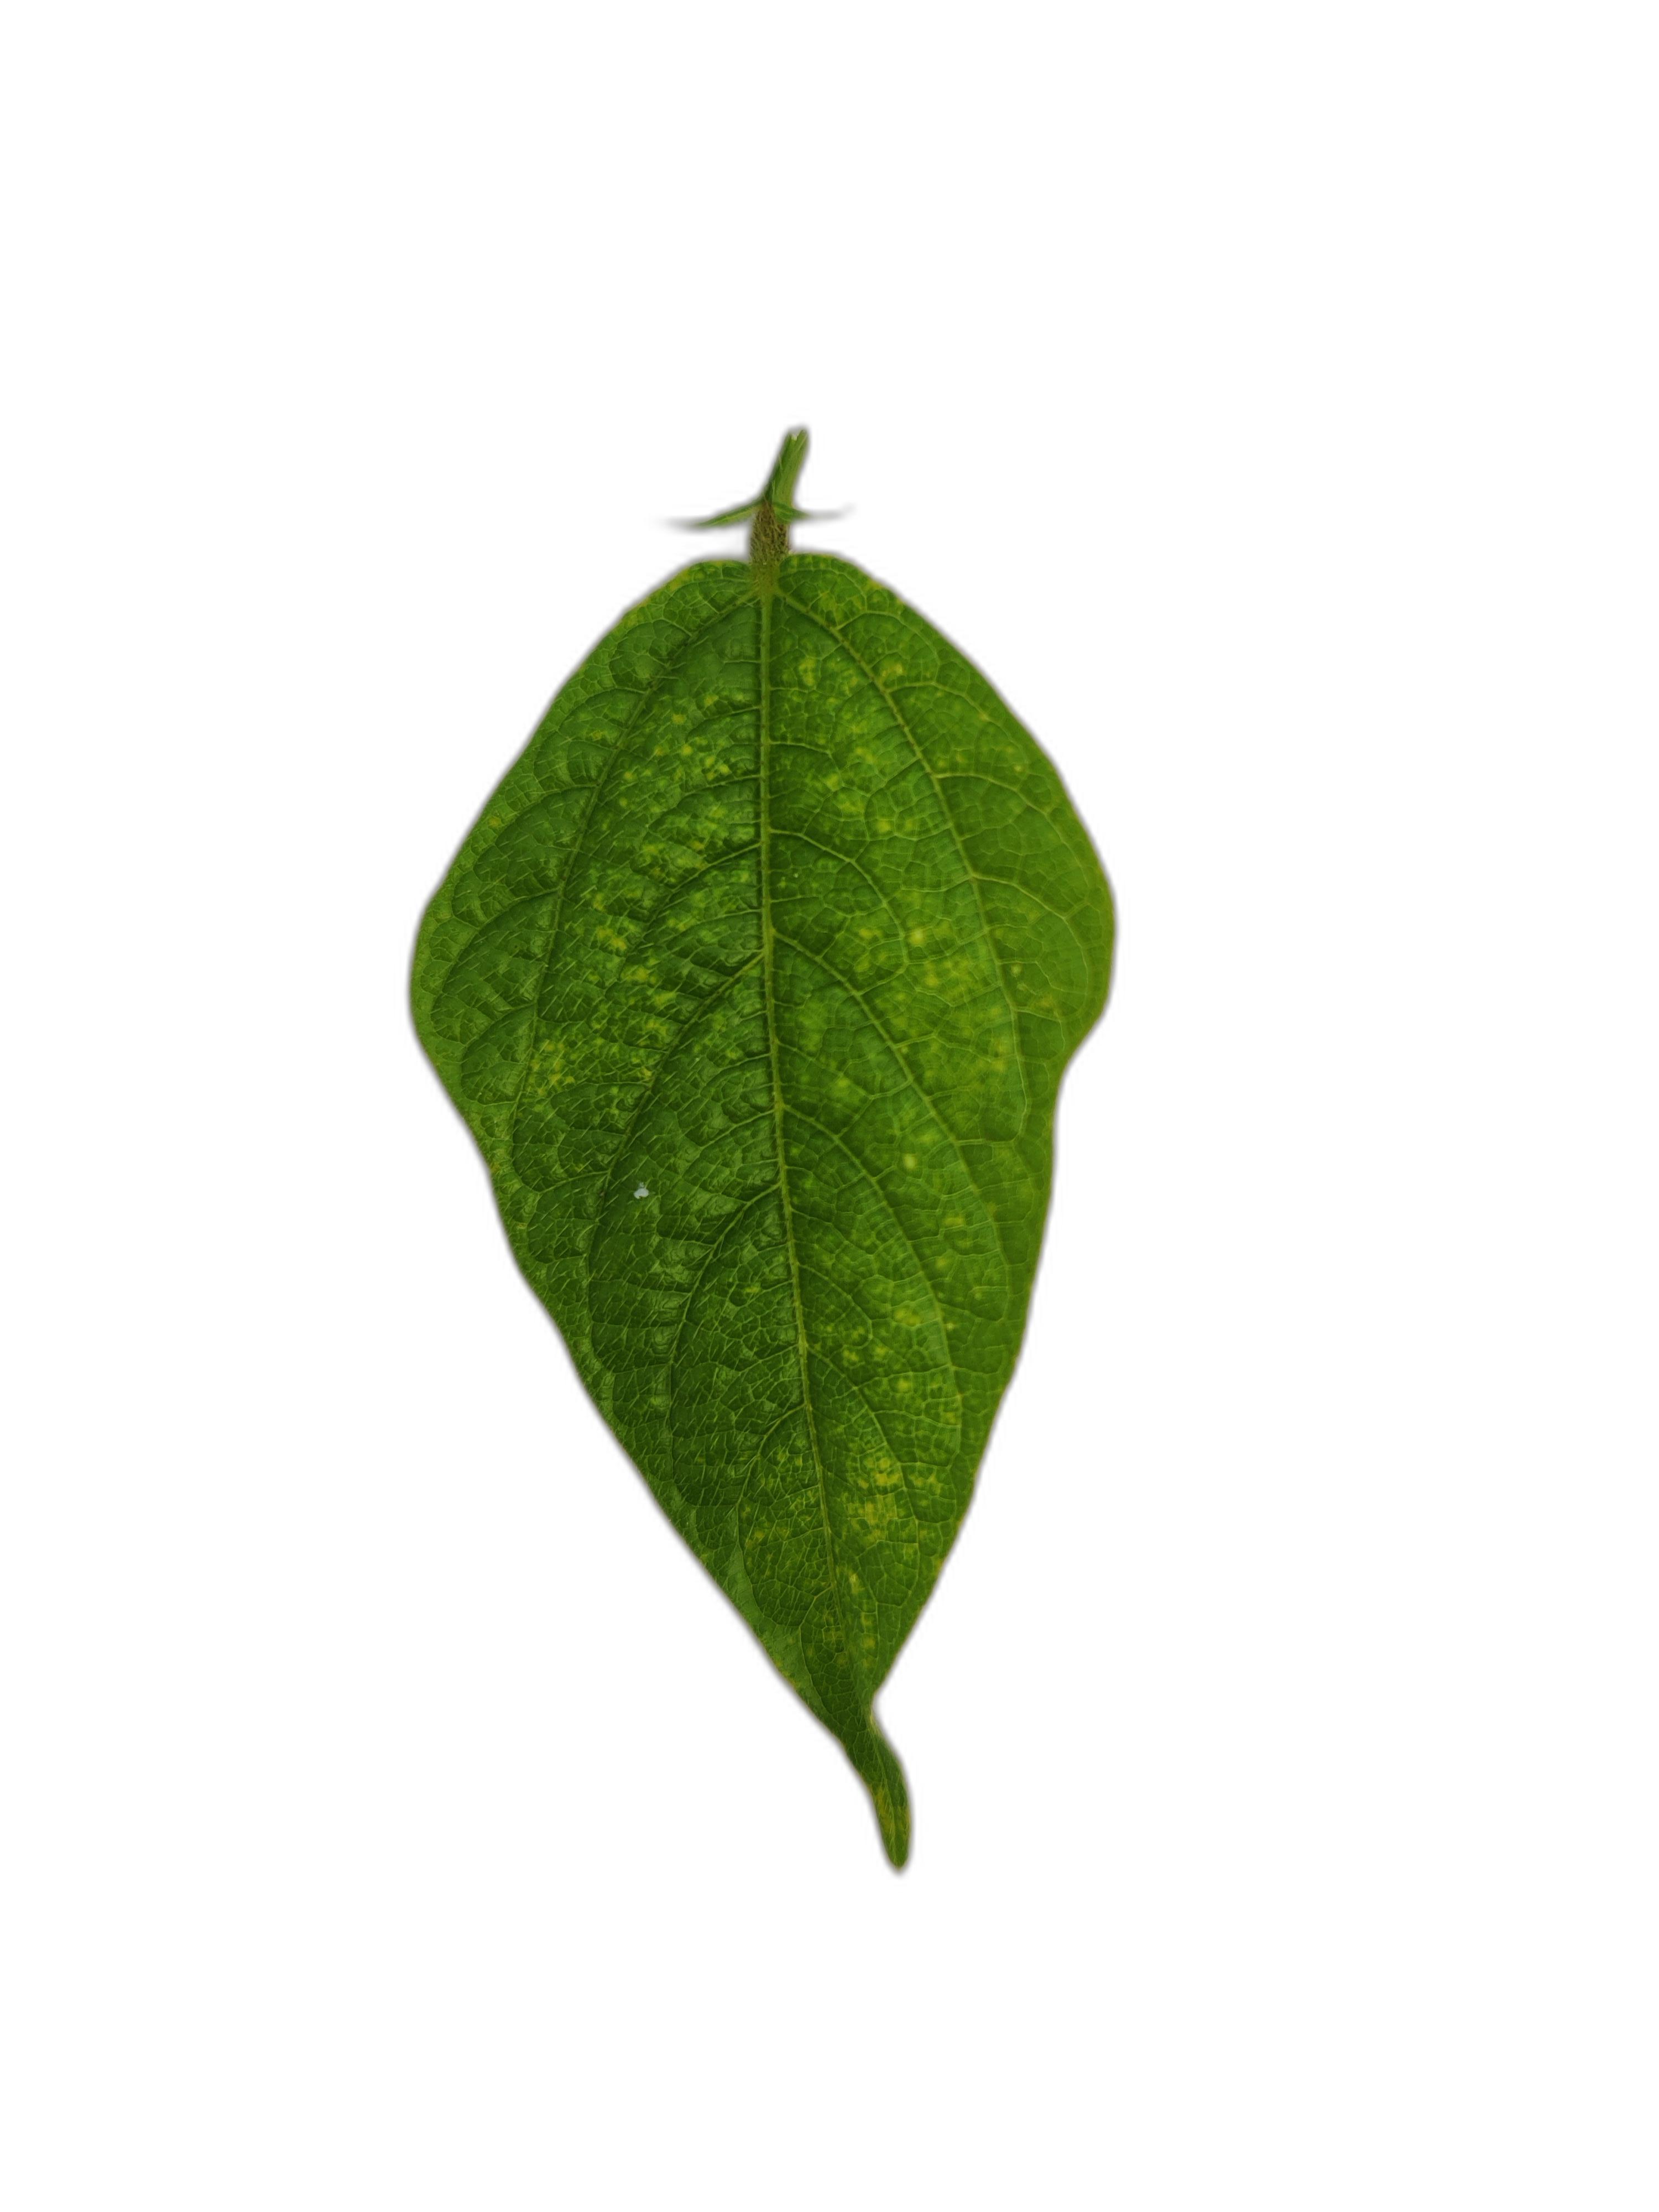
Label: Leaf Crinkle